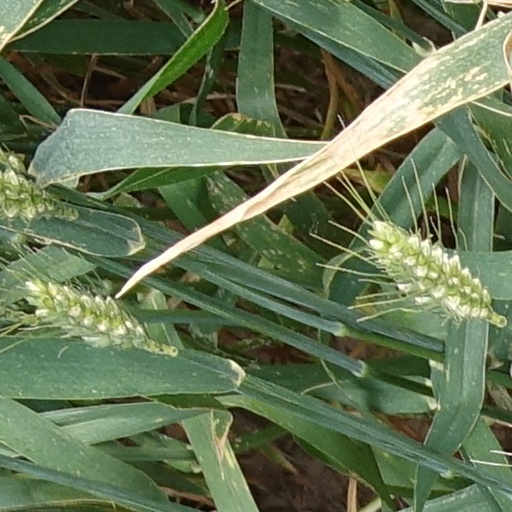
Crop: wheat